2008 Georgian drone shootdowns

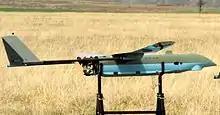
Georgian-made SWAN III drone.

Georgia incorporated the use of Unmanned aerial vehicles within its internal security apparatus since at least 2007, when the Georgian Ministry of Defense signed a contract with the Israeli military manufacturer Elbit Systems (although Abkhaz authorities alleged the manufacturing of the drones started in 2006). Though the details of the contract were never confirmed, reports from the shot drones revealed them to be Elbit Hermes 450 models. The deployment of the UAVs by Georgia's Defense and Interior Ministries dates back to August 2007, though they were first mentioned in October during a press conference by Abkhaz "de facto" President Sergei Baghapsh, who threatened to shoot down any drone flying over the region. In November, Georgian Foreign Minister Gela Bezhuashvili confirmed Georgia's acquisition of Israeli-made drones during an interview with "The Jamestown Foundation", although President Saakashvili refused to comment on his minister's comments. The Georgian Ministry of Defense first confirmed its possession of drones when denying the March 18 shoot-down.